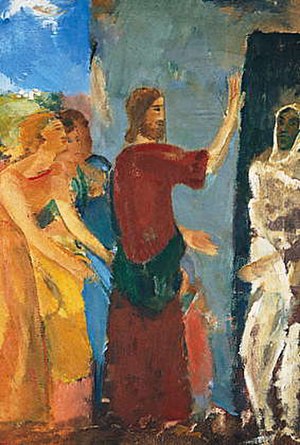
Karl Isakson / Galleri
Karl Isakson var en svensk-dansk maler.